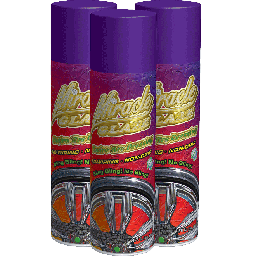
Label: metal